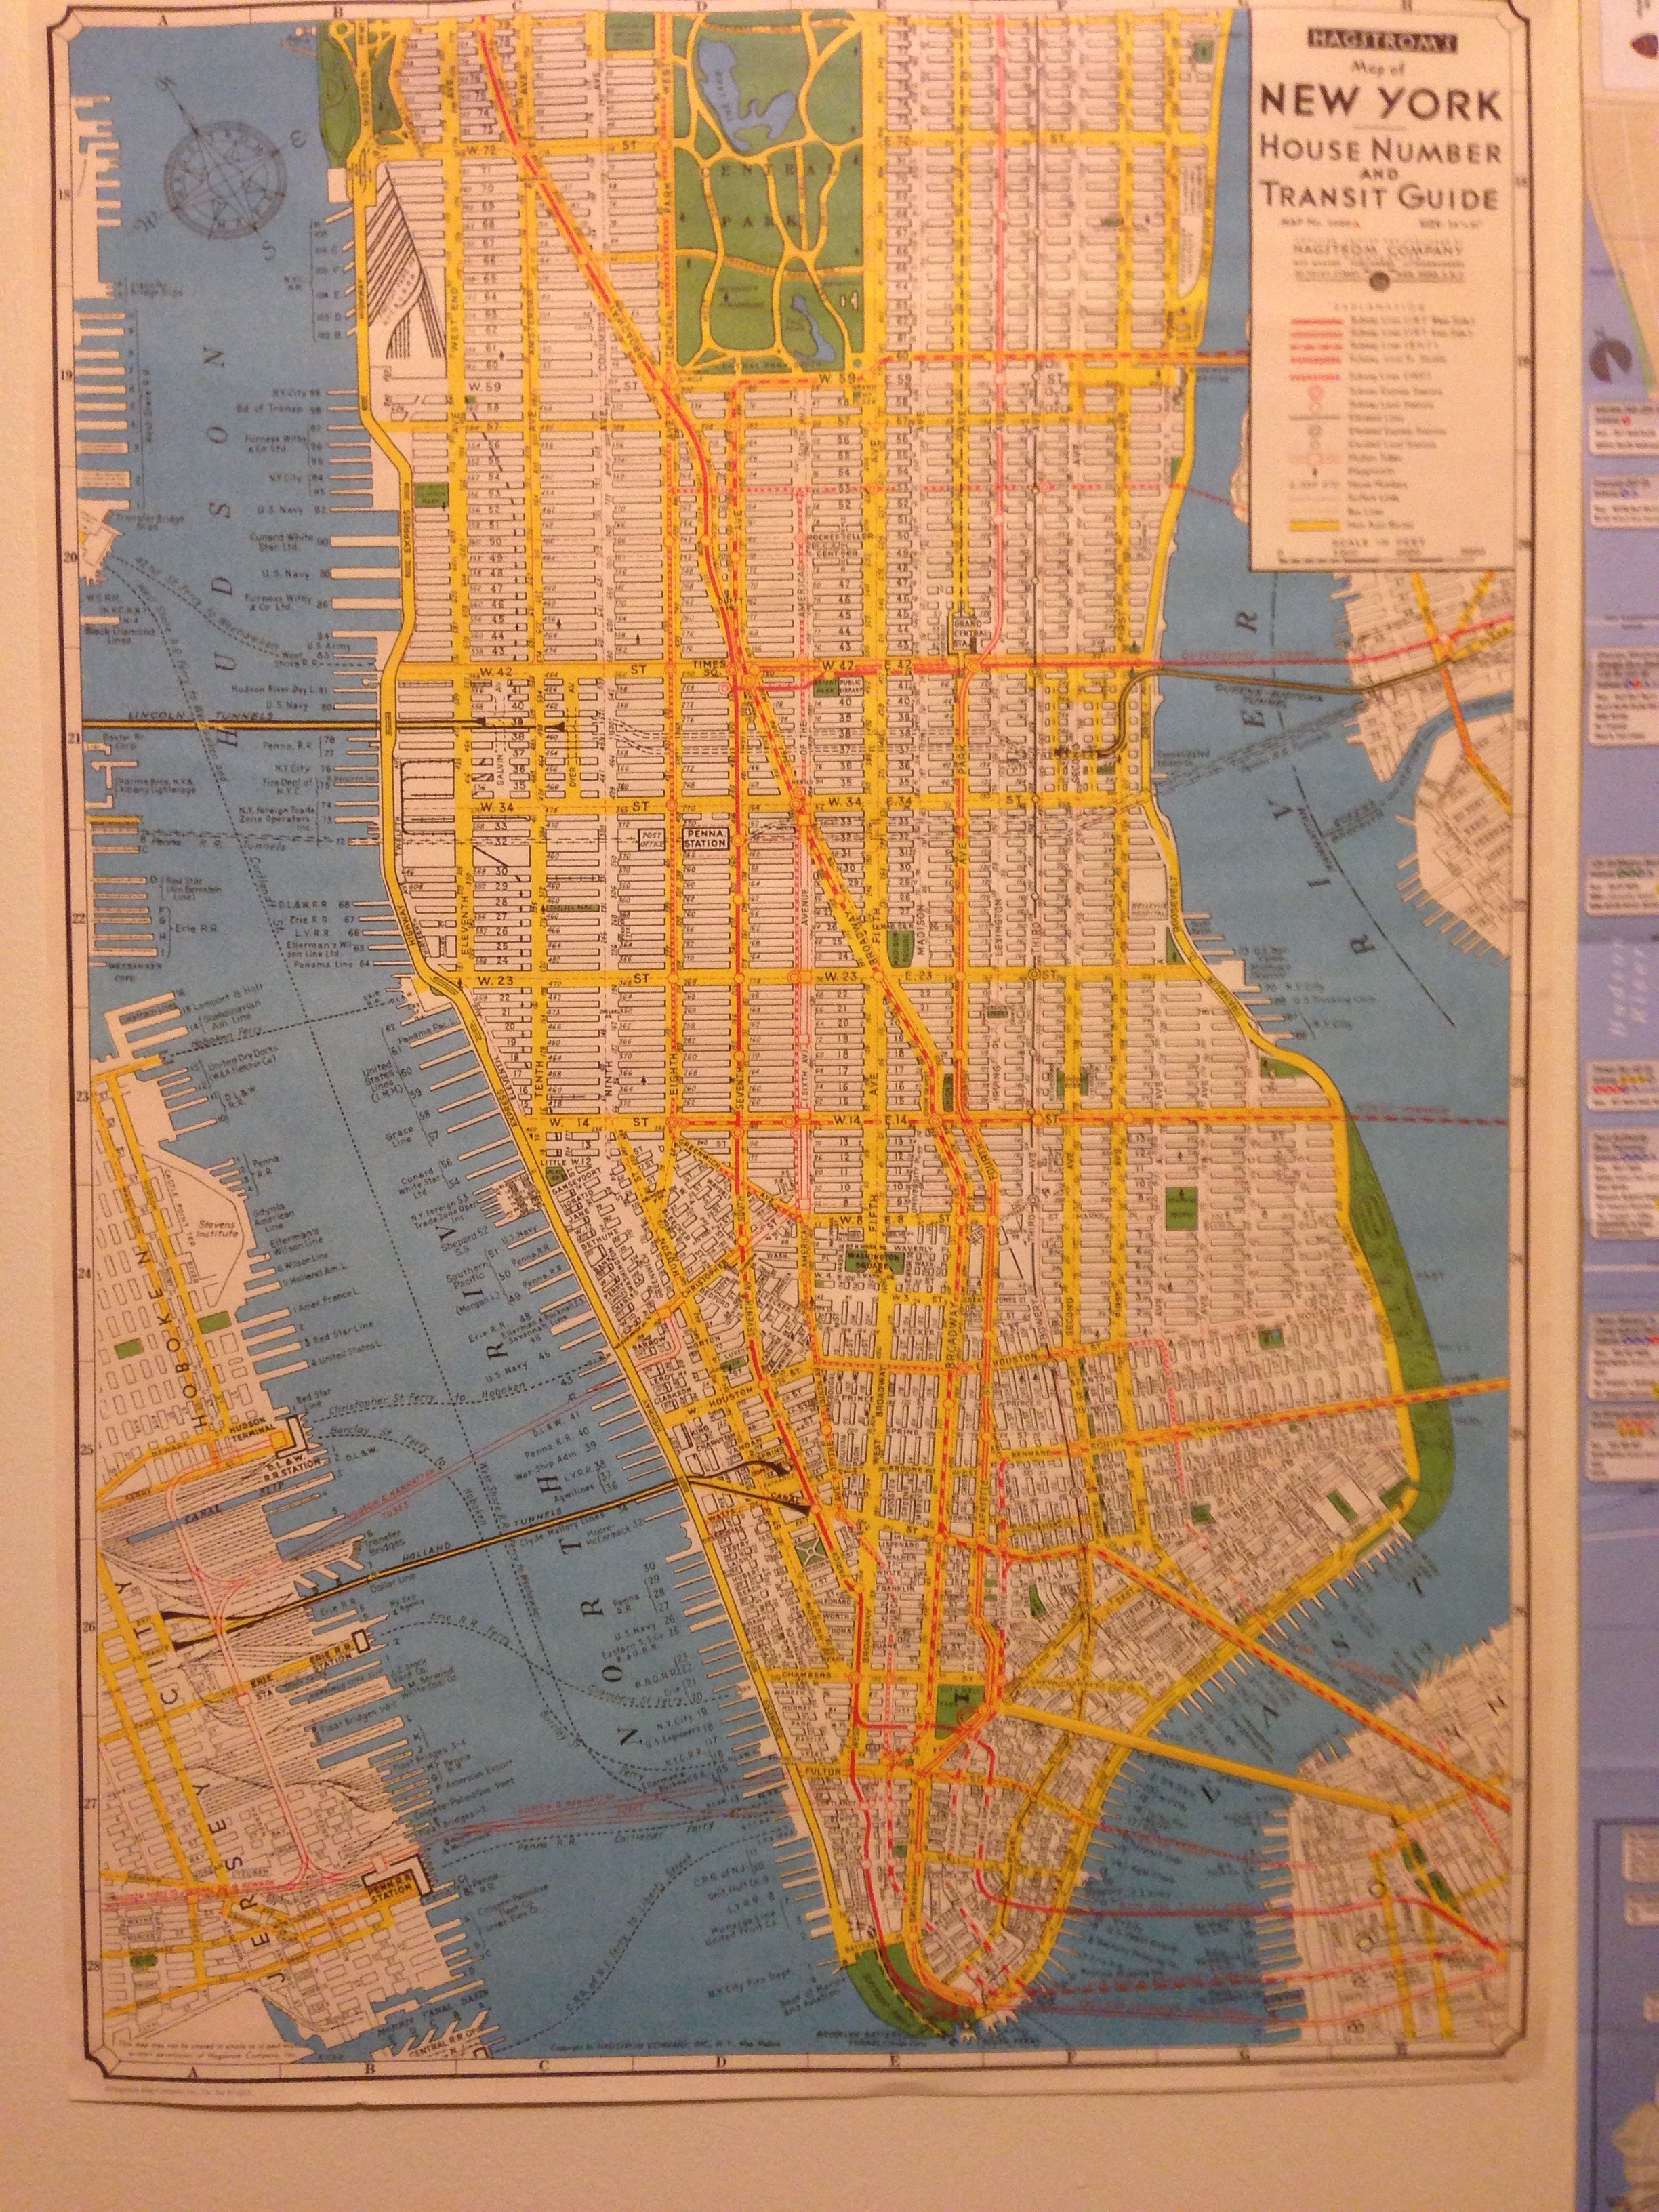
new york, pattern, nyc, usa, map, geography, atlas, art, sketch, illustration, design, cartography, new, poster, york